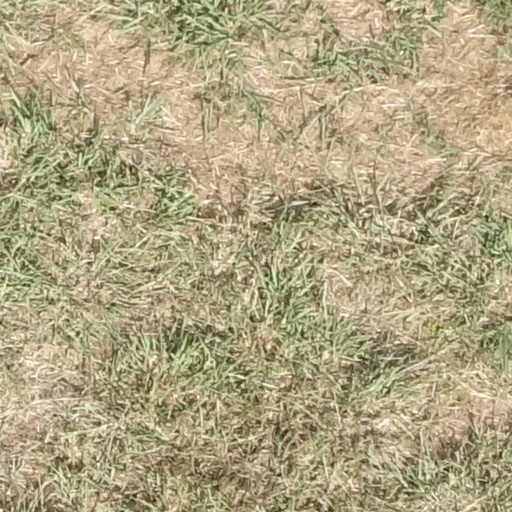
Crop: sorghum